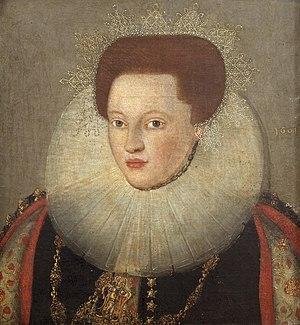
Sophie-Elisabeth d'Anhalt-Dessau, princesse allemande qui règne comme duchesse-consort sur un duché de Silésie.